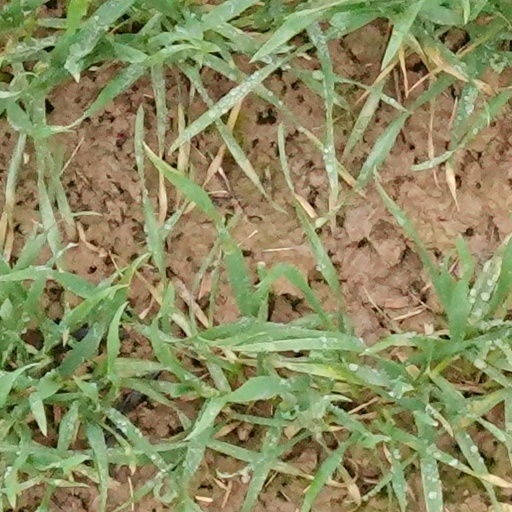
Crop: wheat